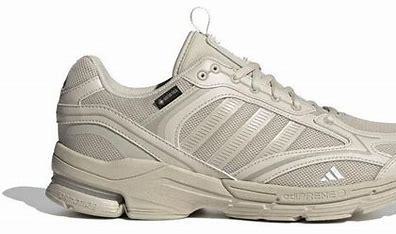
Brand: adidas
Model: Spiritain 2000